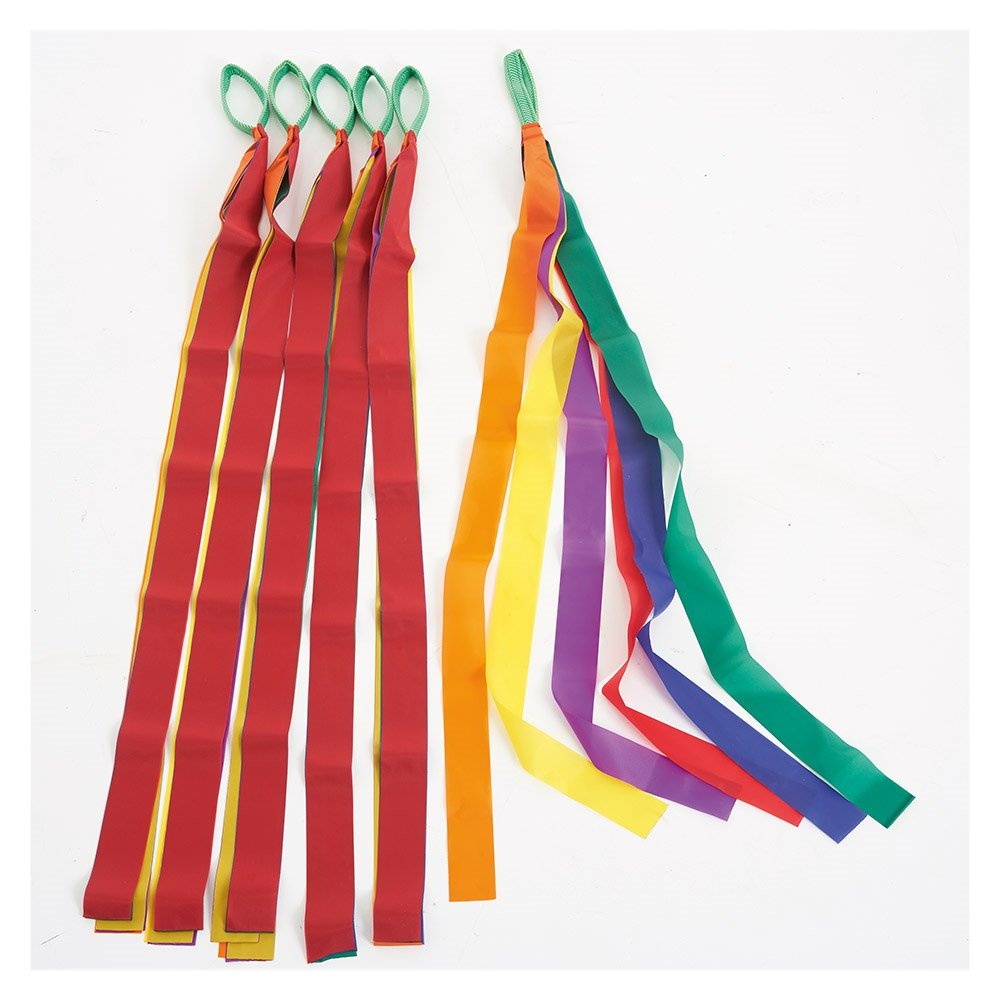
Panglici de dans colorate, set 6 buc., Edx Education
Copiii e vor bucura sa danseze cu aceste frumoase panglici de dans colorate de la EDX Education! Ei vor fi incantati sa foloseasca panglicile pentru a sublinia miscarile dansului, sa roteasca si sa invarteasca pentru a crea efecte vizuale uimitoare. Setul include: 6 curele de mana rezistente tesute din nylon, fiecare cu cate 6 fire de panglica colorata de 1 metru lungime. Fiecare set de panglici este format dintr-o curea rezistenta de nylon, care se infasoara pe mana si de care sunt prinse impreuna 6 benzi rezistente, netede, lucioase si diferit colorate, lungi de 1 metru, care creeaza un efect vizual fascinant, in timp ce se invartesc si se intorc in ritmul dansului. Panglicile de dans sunt ideale pentru sustinerea exprimarii artistice prin muzica, dans si miscare si pentru dezvoltarea abilitatilor motorii si coordonarii ochi-mana. Panglica de dans incurajeaza exprimarea artistica, creativitatea si miscarea copiilor si le permite sa fie constienti de propriul corp si de percetia spatiala a corpului. In timp ce copiii sar si se invart, invata sa fie constienti de alti copii si oameni din jurul lor. Cand copiii danseaza, panglica va deveni o extensie a corpului lor, acestia invatand sa isi coreleze miscarile cu cele ale panglicii. Astfel, folosirea unei panglici de dans va dezvolta coordonarea copilului, motricitatea, precum si consolidarea echilibrului. Micii artisti se vor misca in functie de cum simt muzica, isi pot coordona propriile rutine de dans, care vor incuraja munca in echipa, pot crea un exercitiu artistic sau o poveste si pot folosi panglicile si miscarile lor de dans pentru a exprima povestea prin miscare. Dimensiune: 100 x 4 cm Varsta recomandata: 3-9 ani Avertisment! Contraindicat copiilor mai mici de 3 ani. Jucaria contine snur/coarda lunga-pericol de strangulare!
Brand: Creatoys
Category: Toys & Games > Toys > Activity Toys > Ribbon & Streamer Toys